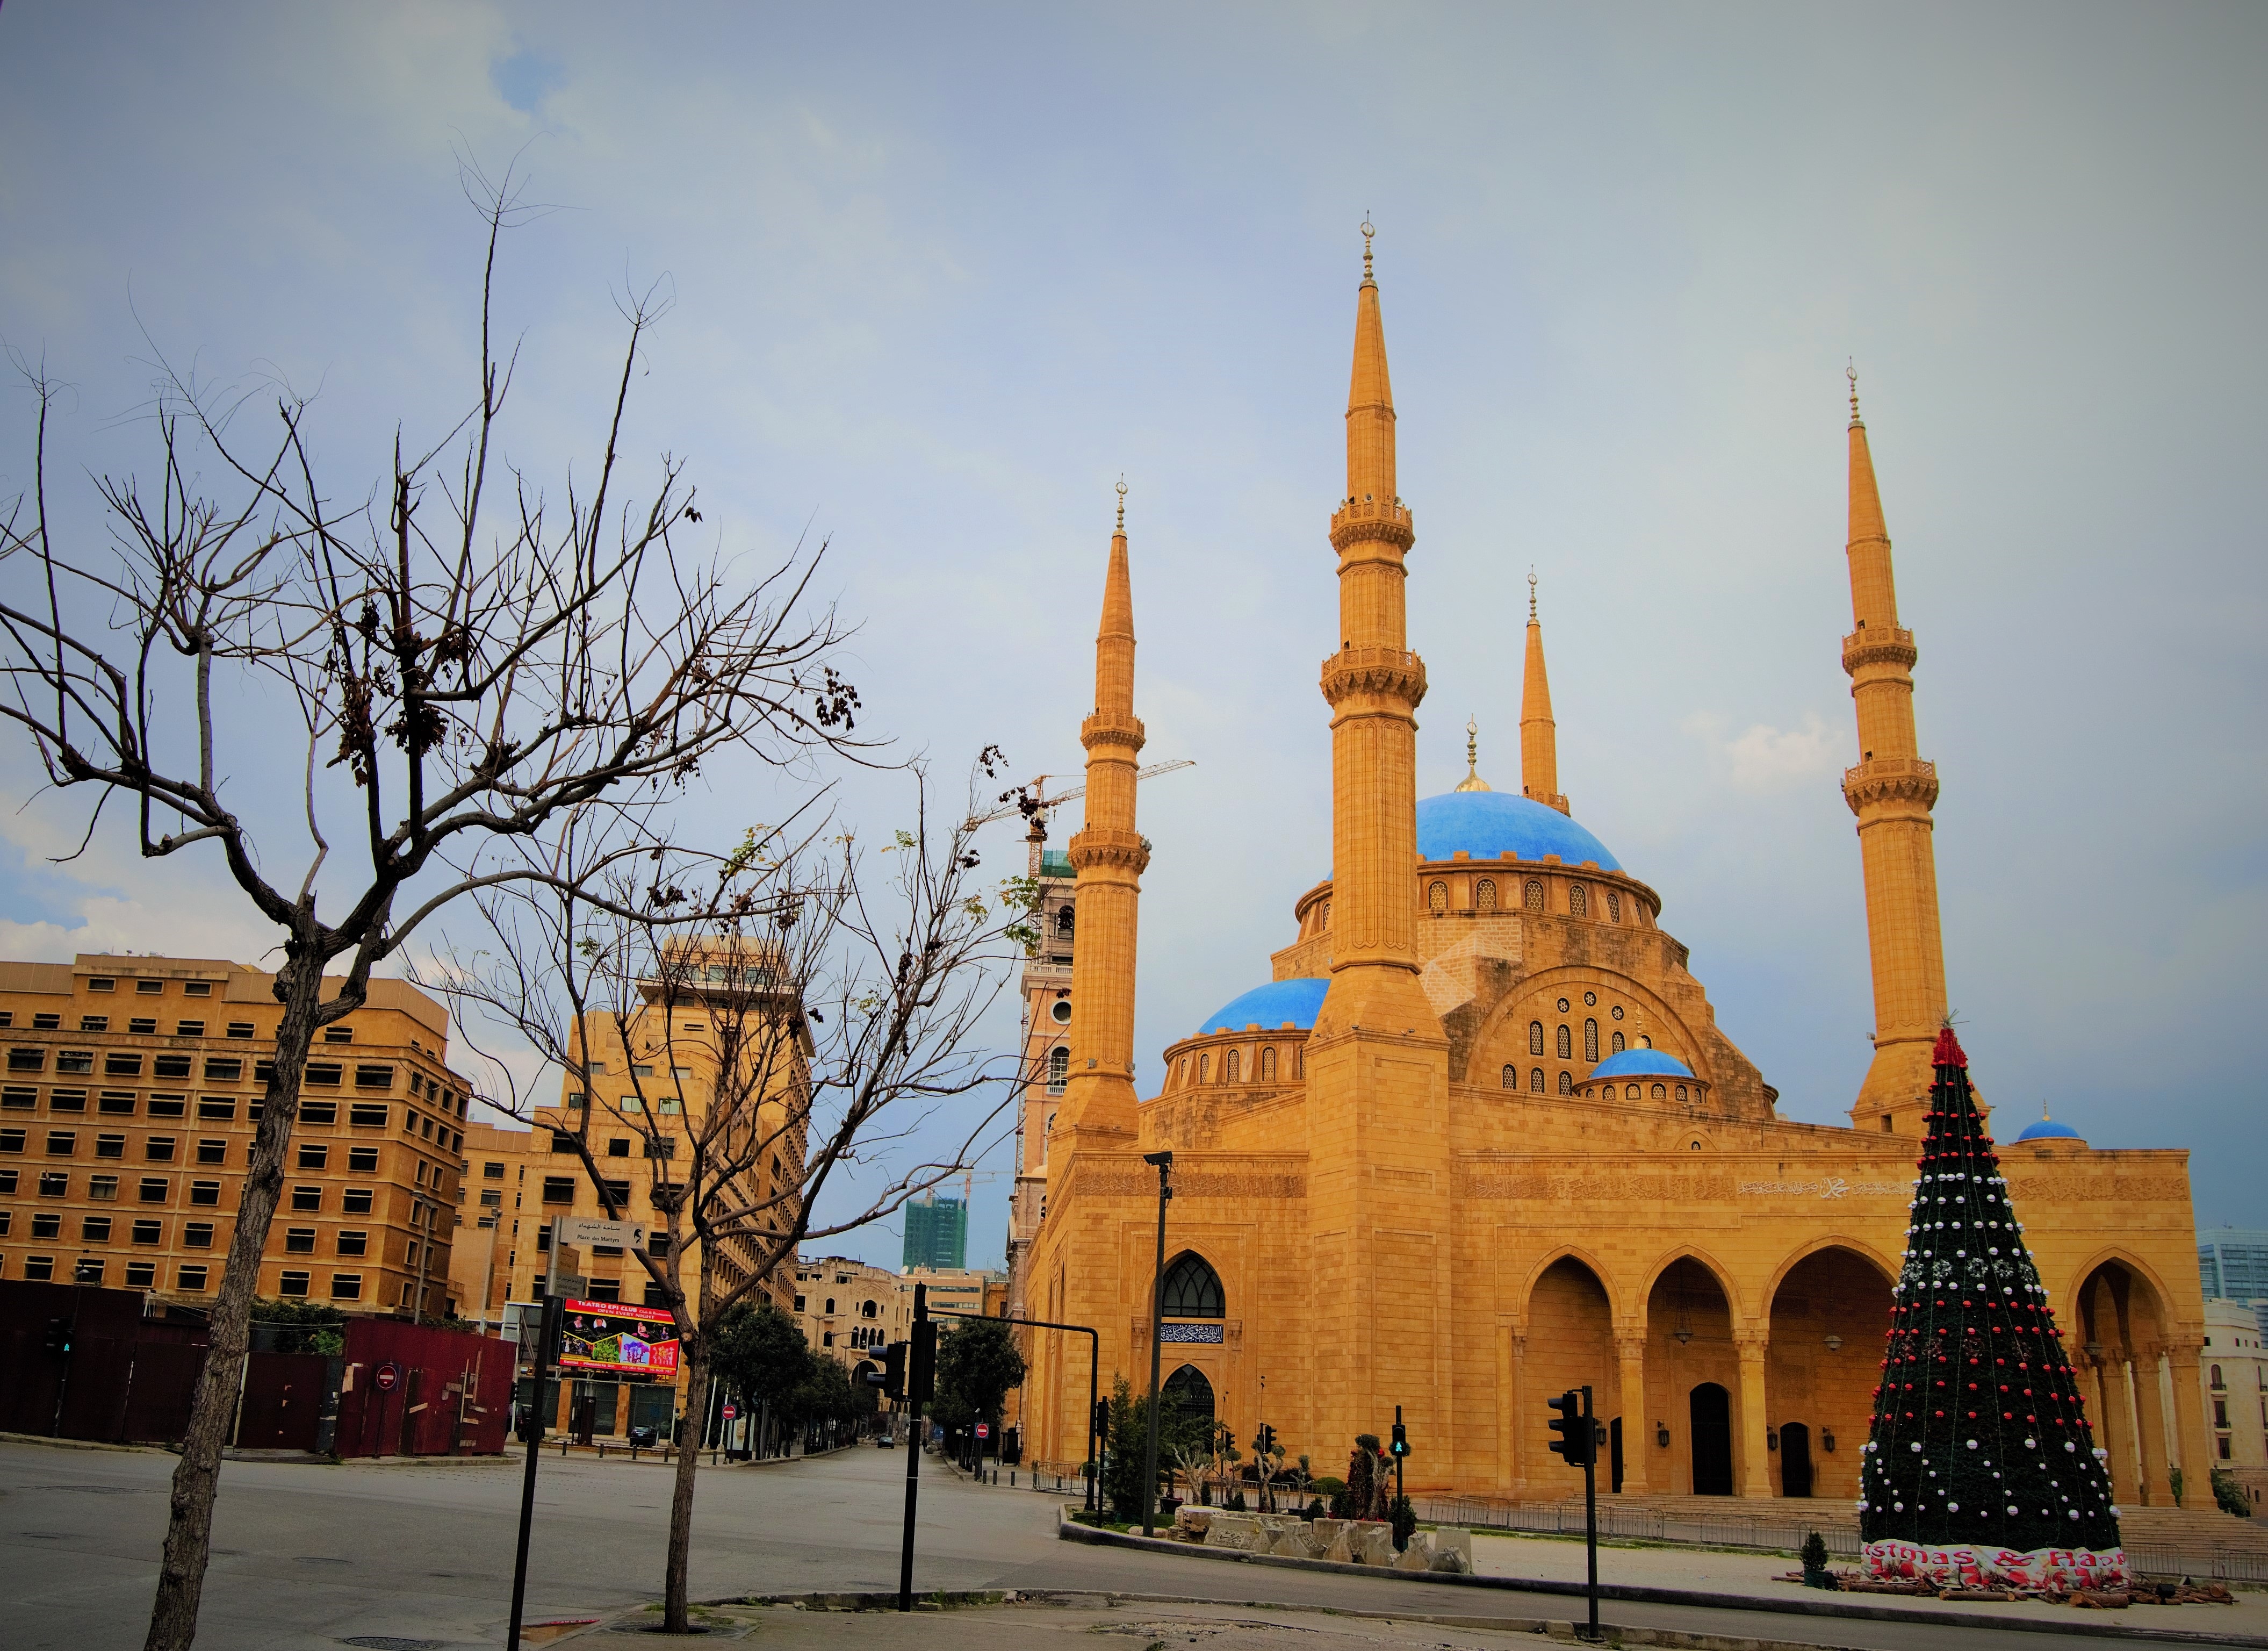
architecture, building, travel, tower, landmark, church, historic, place of worship, religious, temple, spire, mosque, culture, islam, worship, dome, lebanon, minaret, muslim, islamic, arab, beirut, ancient history, mohammad amin mosque